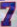
Number: 7